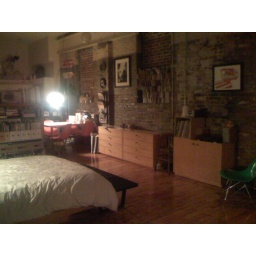
Great original painted brick wall, with clear sealant. There are custom built-in adjustible bookshelves in the window frames now.